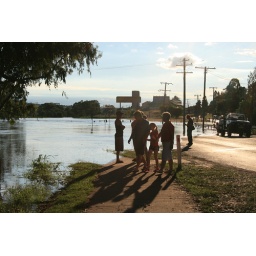
Both the walking path and a road cut by flood waters. These went down after 2 days.